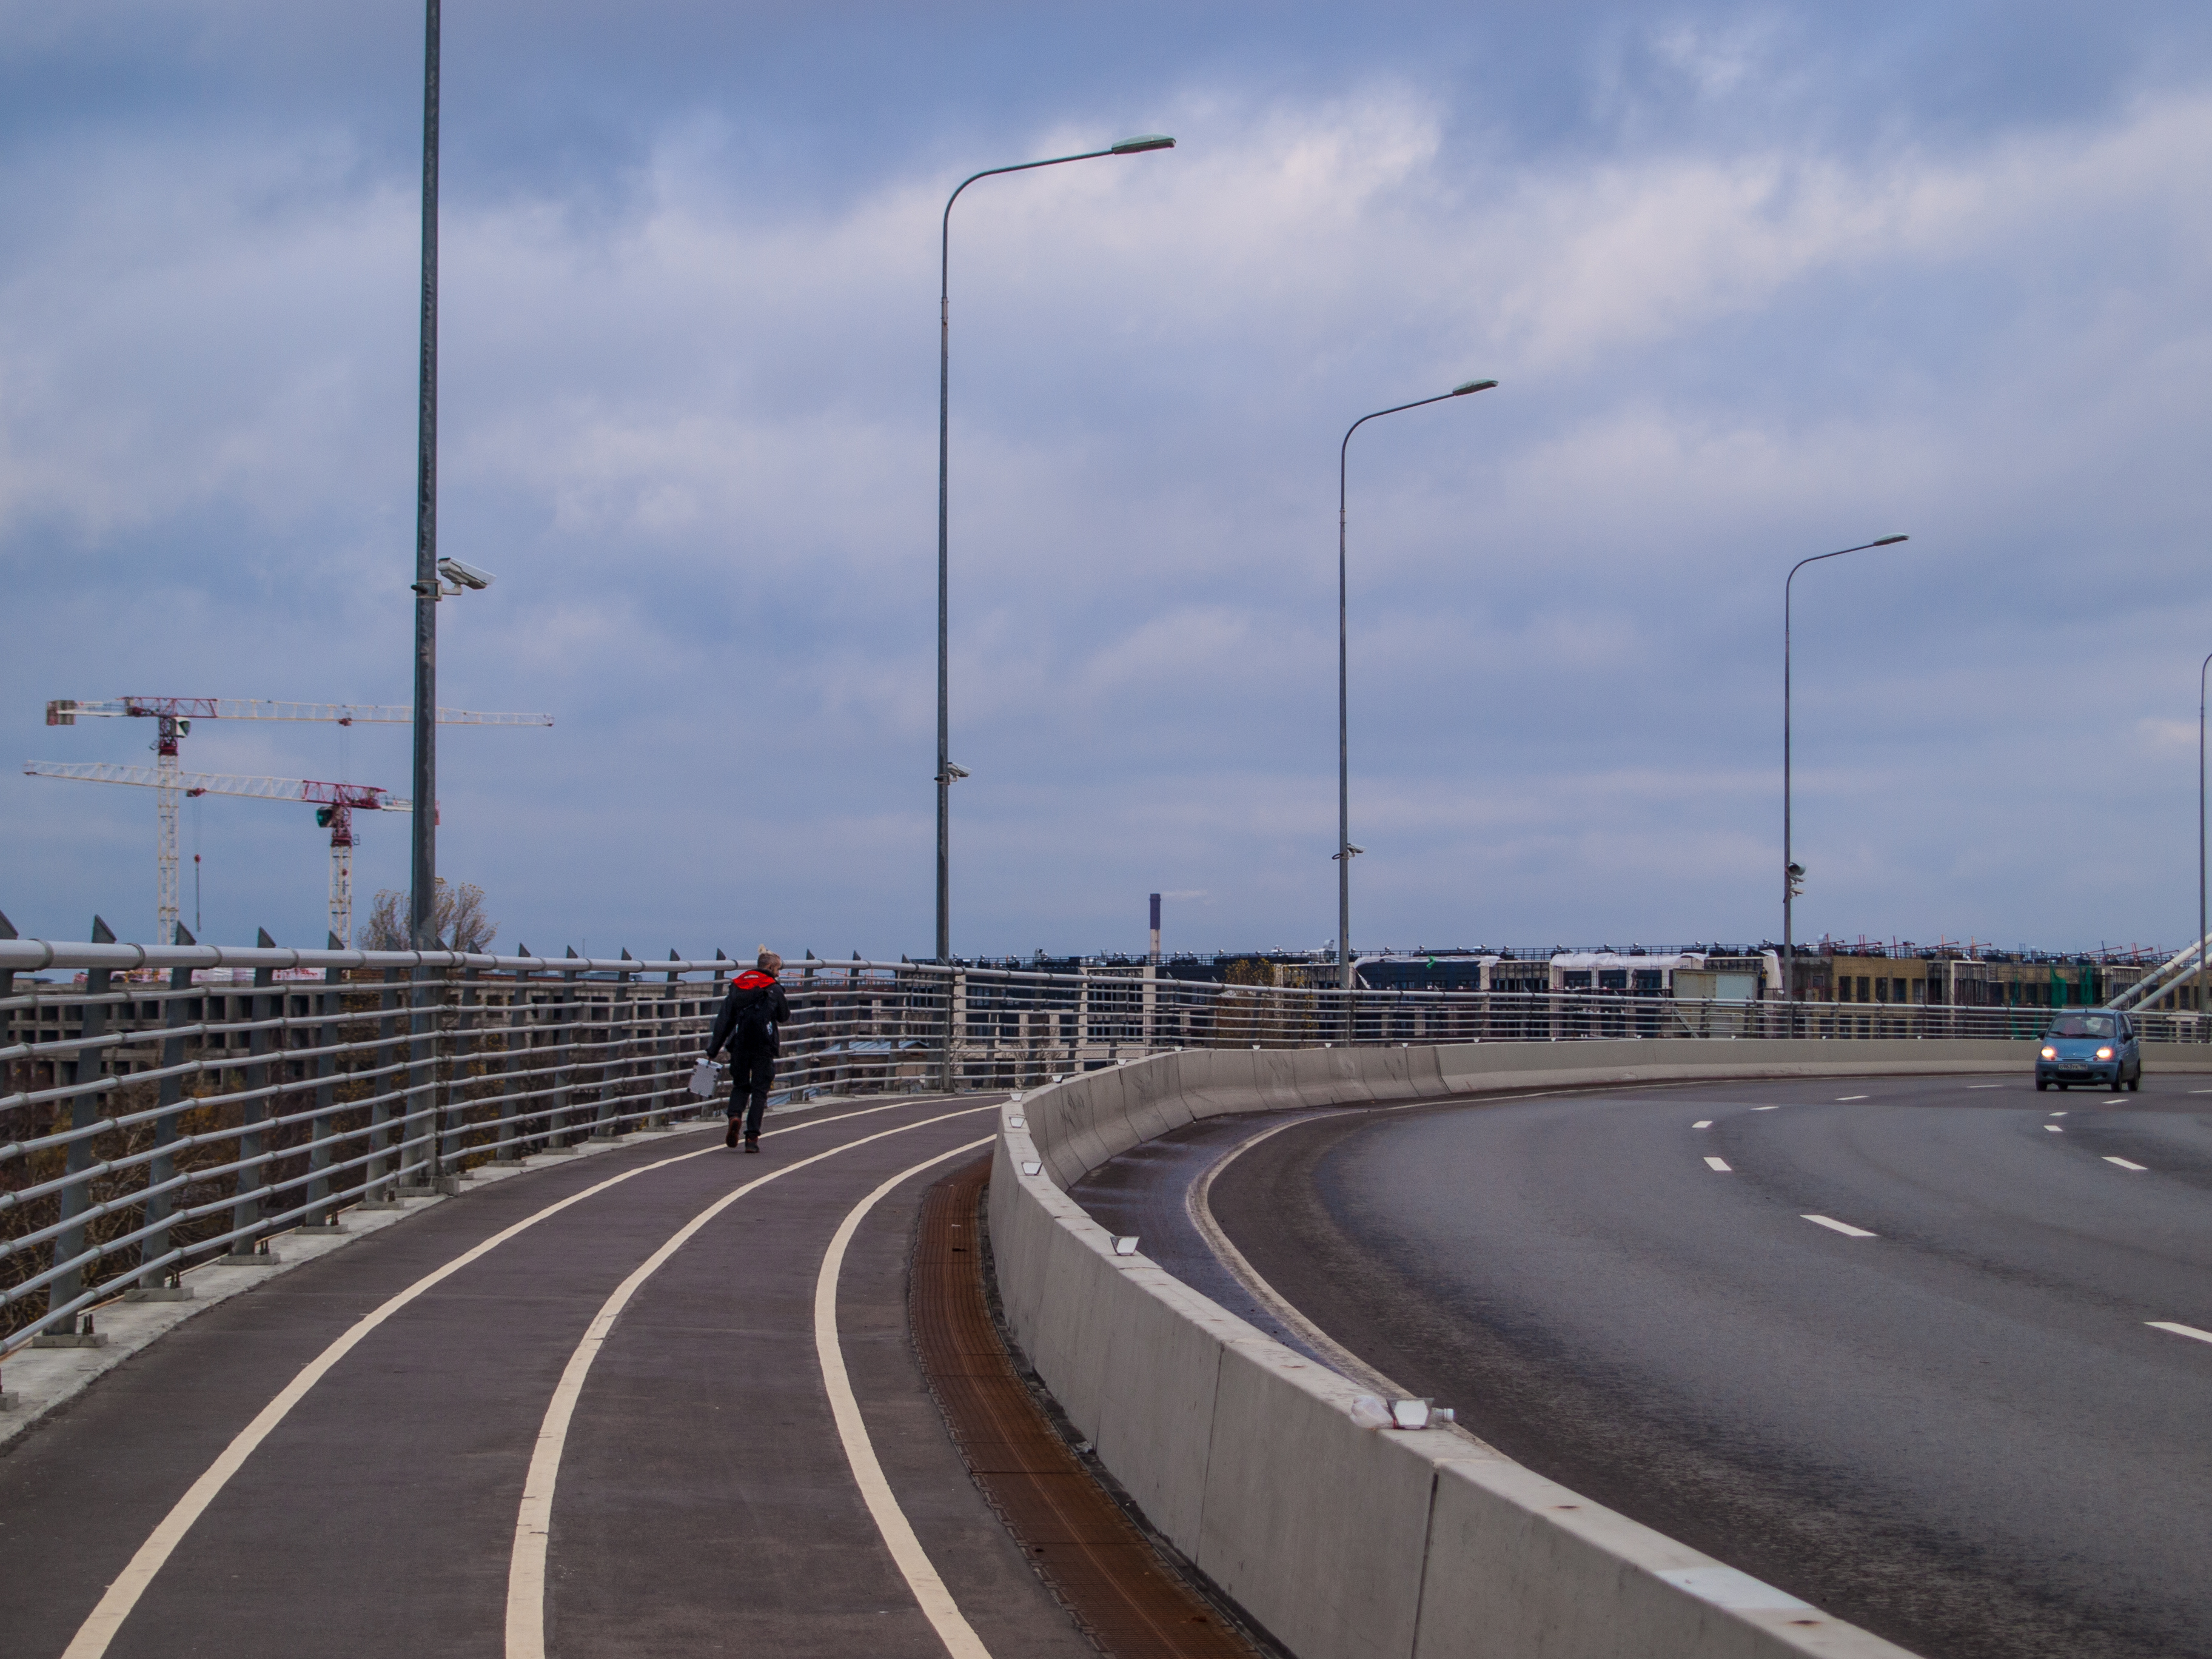
images, sky, cloud, bicycle, street light, road surface, asphalt, thoroughfare, wheel, bicycle tire, traffic sign, bicycle wheel, city, tire, tar, road, metropolitan area, shoulder, urban design, freeway, highway, lane, street, nonbuilding structure, bridge, tower, pole, recreation, public utility, light fixture, sidewalk, horizon, intersection, walkway, guard rail, fixed link, pedestrian, overpass, transport, junction